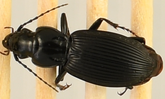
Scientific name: Pterostichus lachrymosus
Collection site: Mountain Lake Biological Station NEON (MLBS), plot MLBS_010